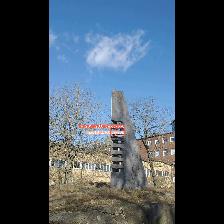
Label: NonHuman